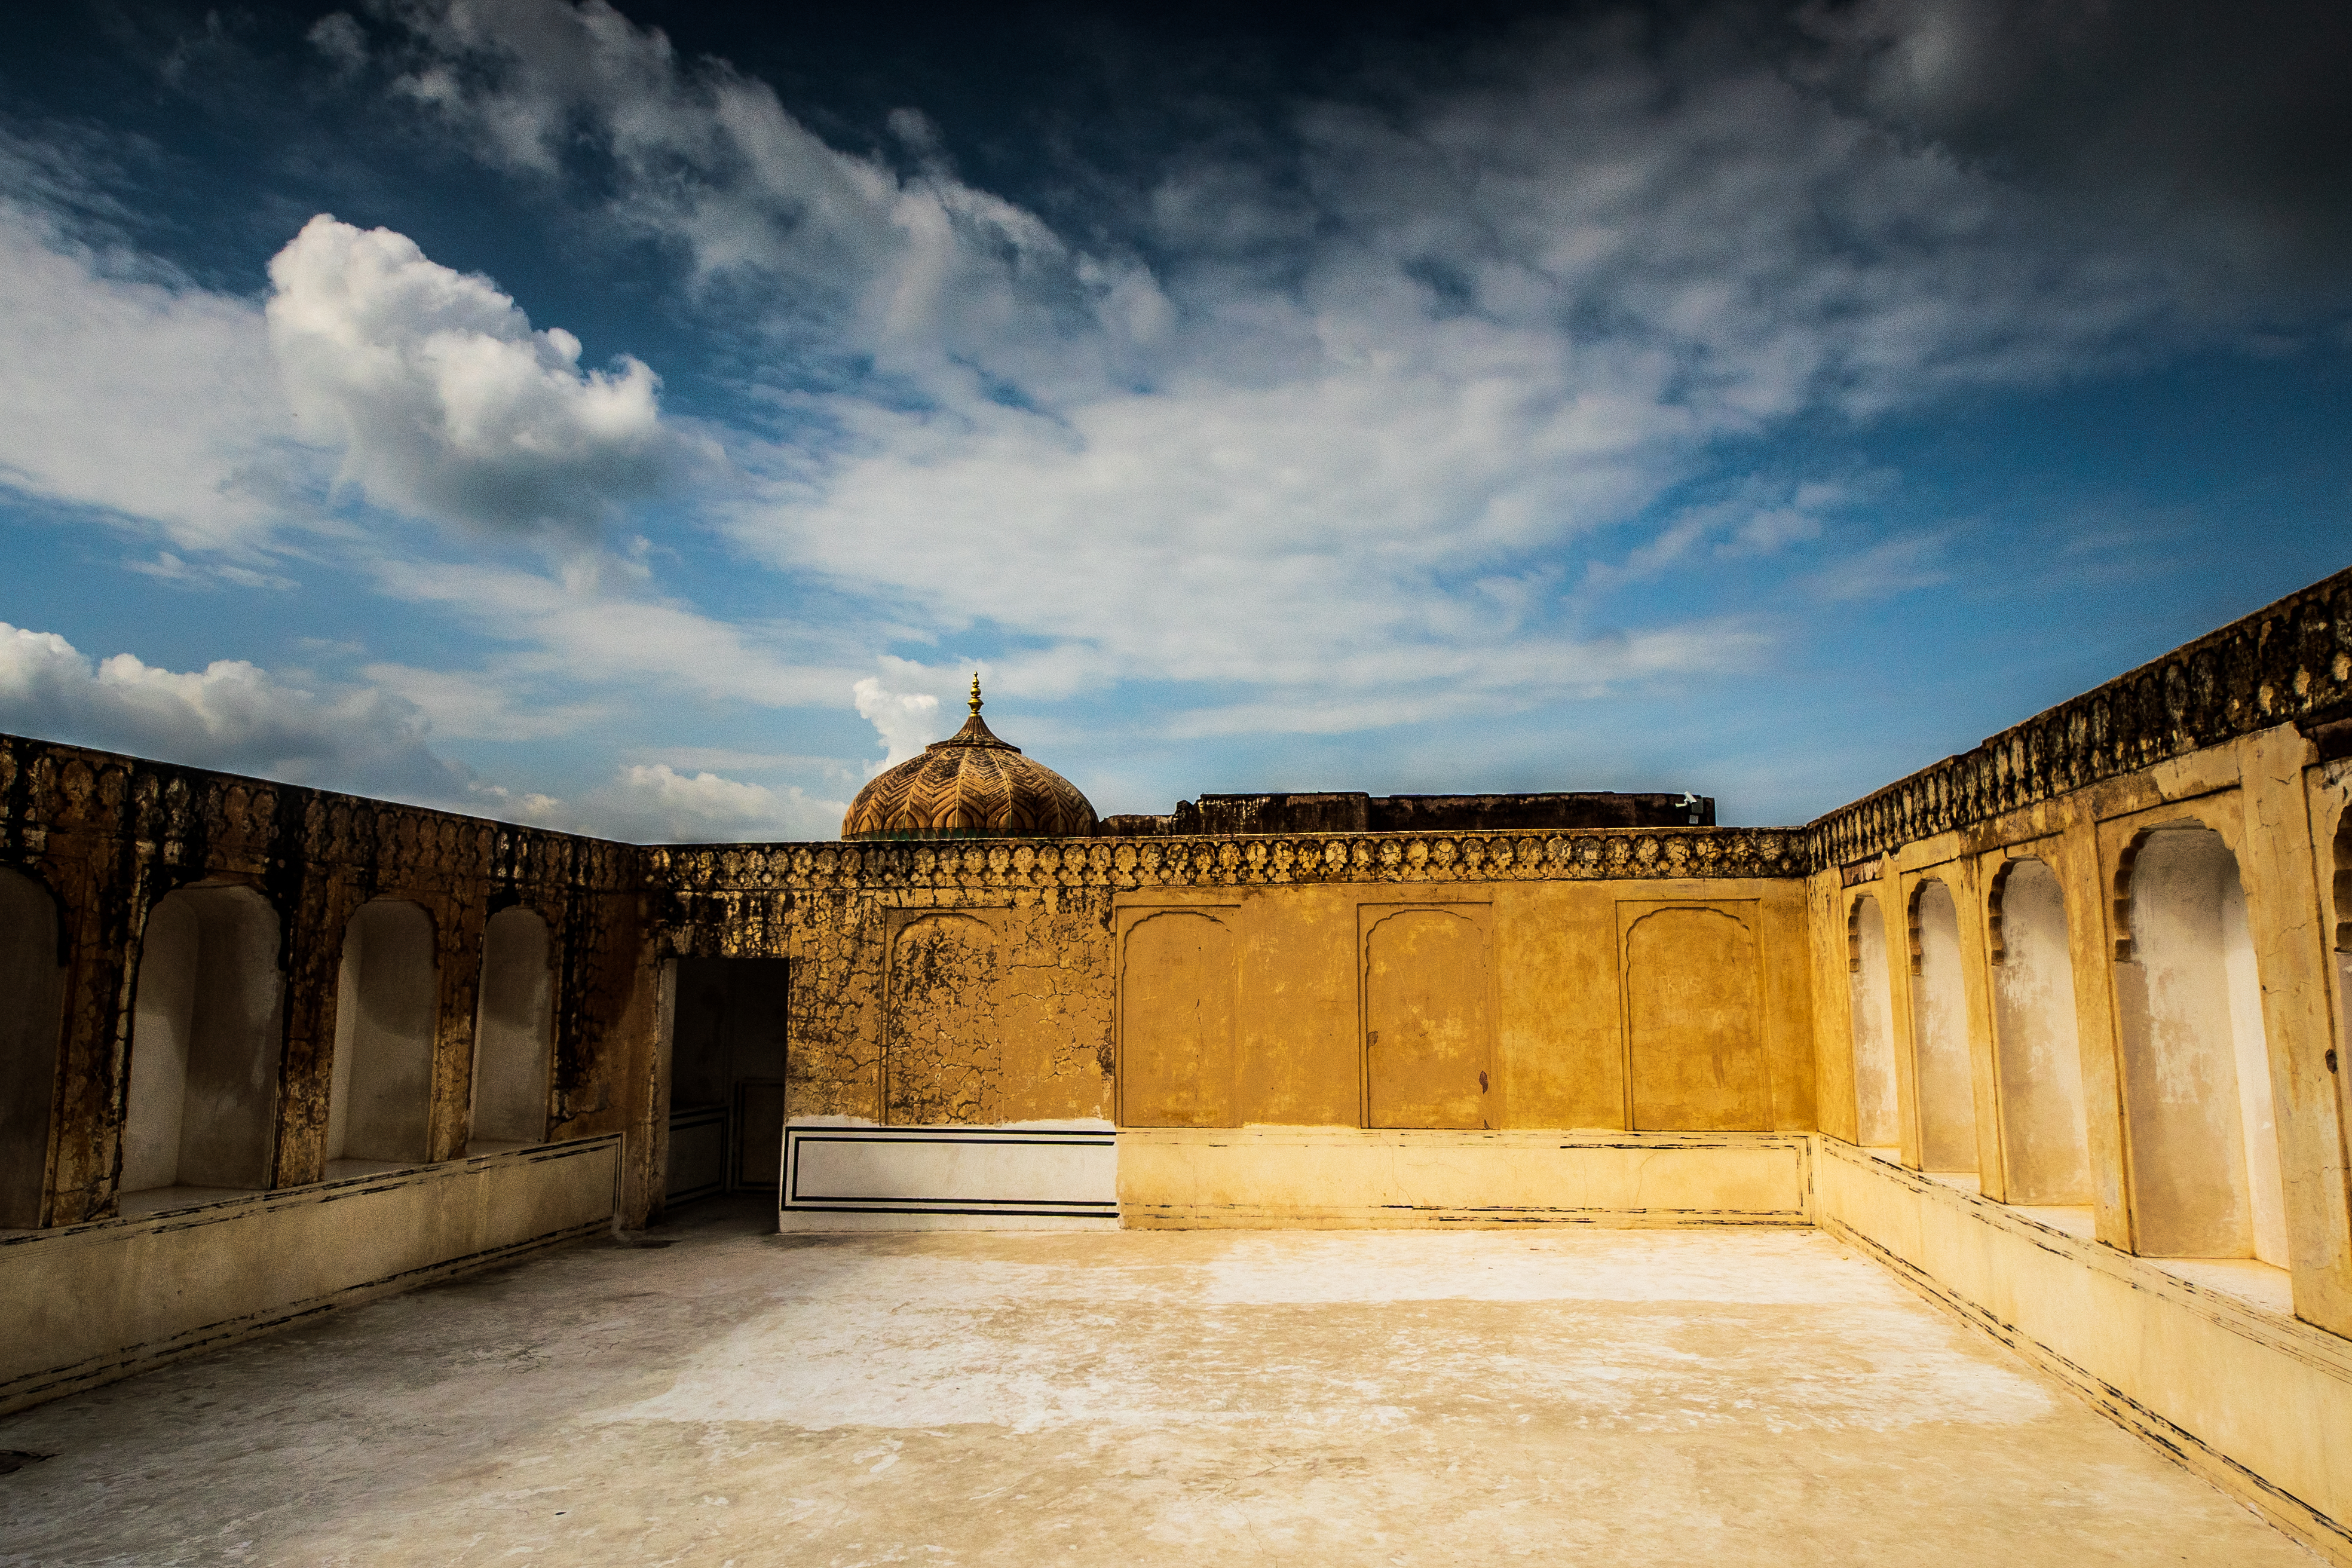
jaipur, amber, amer, ancient, architecture, art, asia, building, castle, colorful, culture, design, destination, detail, empire, famous, fort, ganesh, gate, gateway, heritage, historic, historical, history, holiday, india, islam, king, landmark, landscape, legend, maharajah, monument, mosaic, mosque, mughal, old, orange, ornament, ornate, palace, rajasthan, rajput, sightseeing, stone, structure, tourism, tourist, traditional, travel, sky, fortification, wall, cloud, historic site, world, ancient history, arch